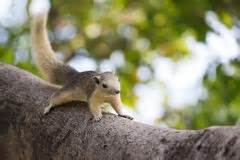
Label: scoiattolo